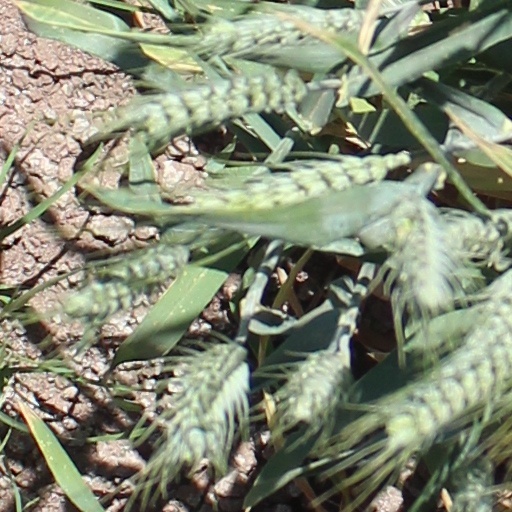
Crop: wheat